Question: Please indicate a possible affordance area of the drink_with_bottle that can be used for sucking
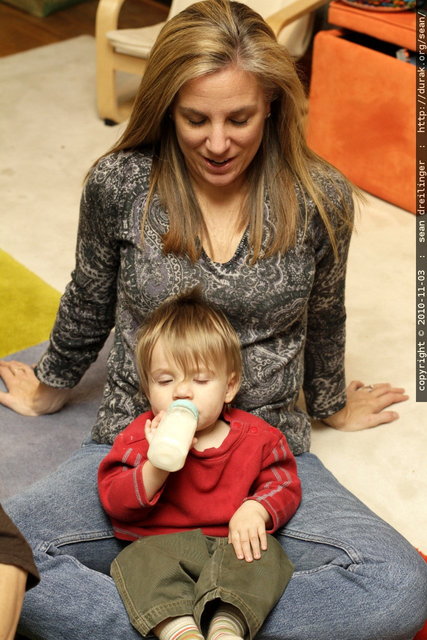
Answer: [146.733, 403.008, 193.65, 461.955]